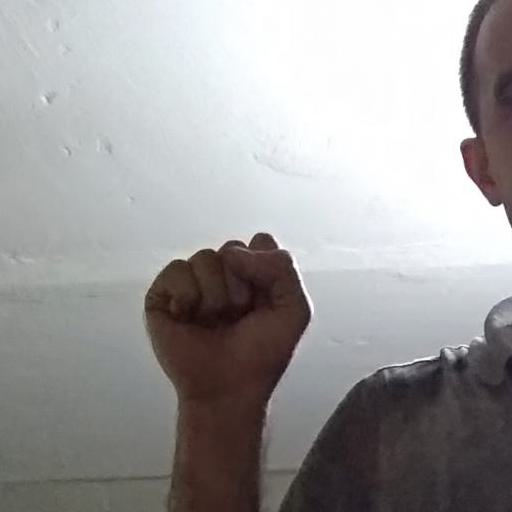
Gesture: fist